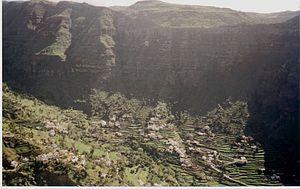
Valle Gran Rey est une commune de la province de Santa Cruz de Tenerife dans la communauté autonome des Îles Canaries en Espagne. Elle est située à l'ouest de l'île de La Gomera.